Göschenen railway station

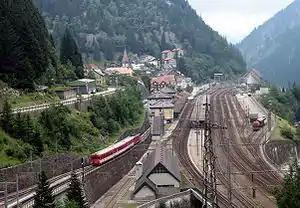
Göschenen station with MGB train at centre left and Swiss Federal Railways tracks at centre right.

Göschenen railway station is a railway station in the Swiss canton of Uri and municipality of Göschenen. Situated on the original line of the Gotthard railway, at the northern mouth of the Gotthard Tunnel, the station is also the junction point with the Schöllenenbahn. Most trains on the Gotthard route now use the Gotthard Base Tunnel and do not pass through Göschenen station.